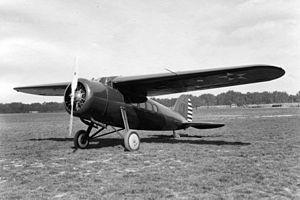
La Detroit Aircraft Corporation est un constructeur aéronautique américain de l'entre-deux-guerres.
Le Lockheed Vega est un avion de transport de passagers, également utilisé comme avion militaire, développé dans les années 1920. Monoplan de six passagers, construit par la compagnie Lockheed à partir de 1927, il est devenu célèbre de par son utilisation par un certain nombre d'as du pilotage qui furent attirés par sa conception robuste adaptée à la très longue distance. Parmi eux, Amelia Earhart devint la première femme à traverser l'Atlantique sans escale et Wiley Post fit deux fois le tour du monde avec le sien.